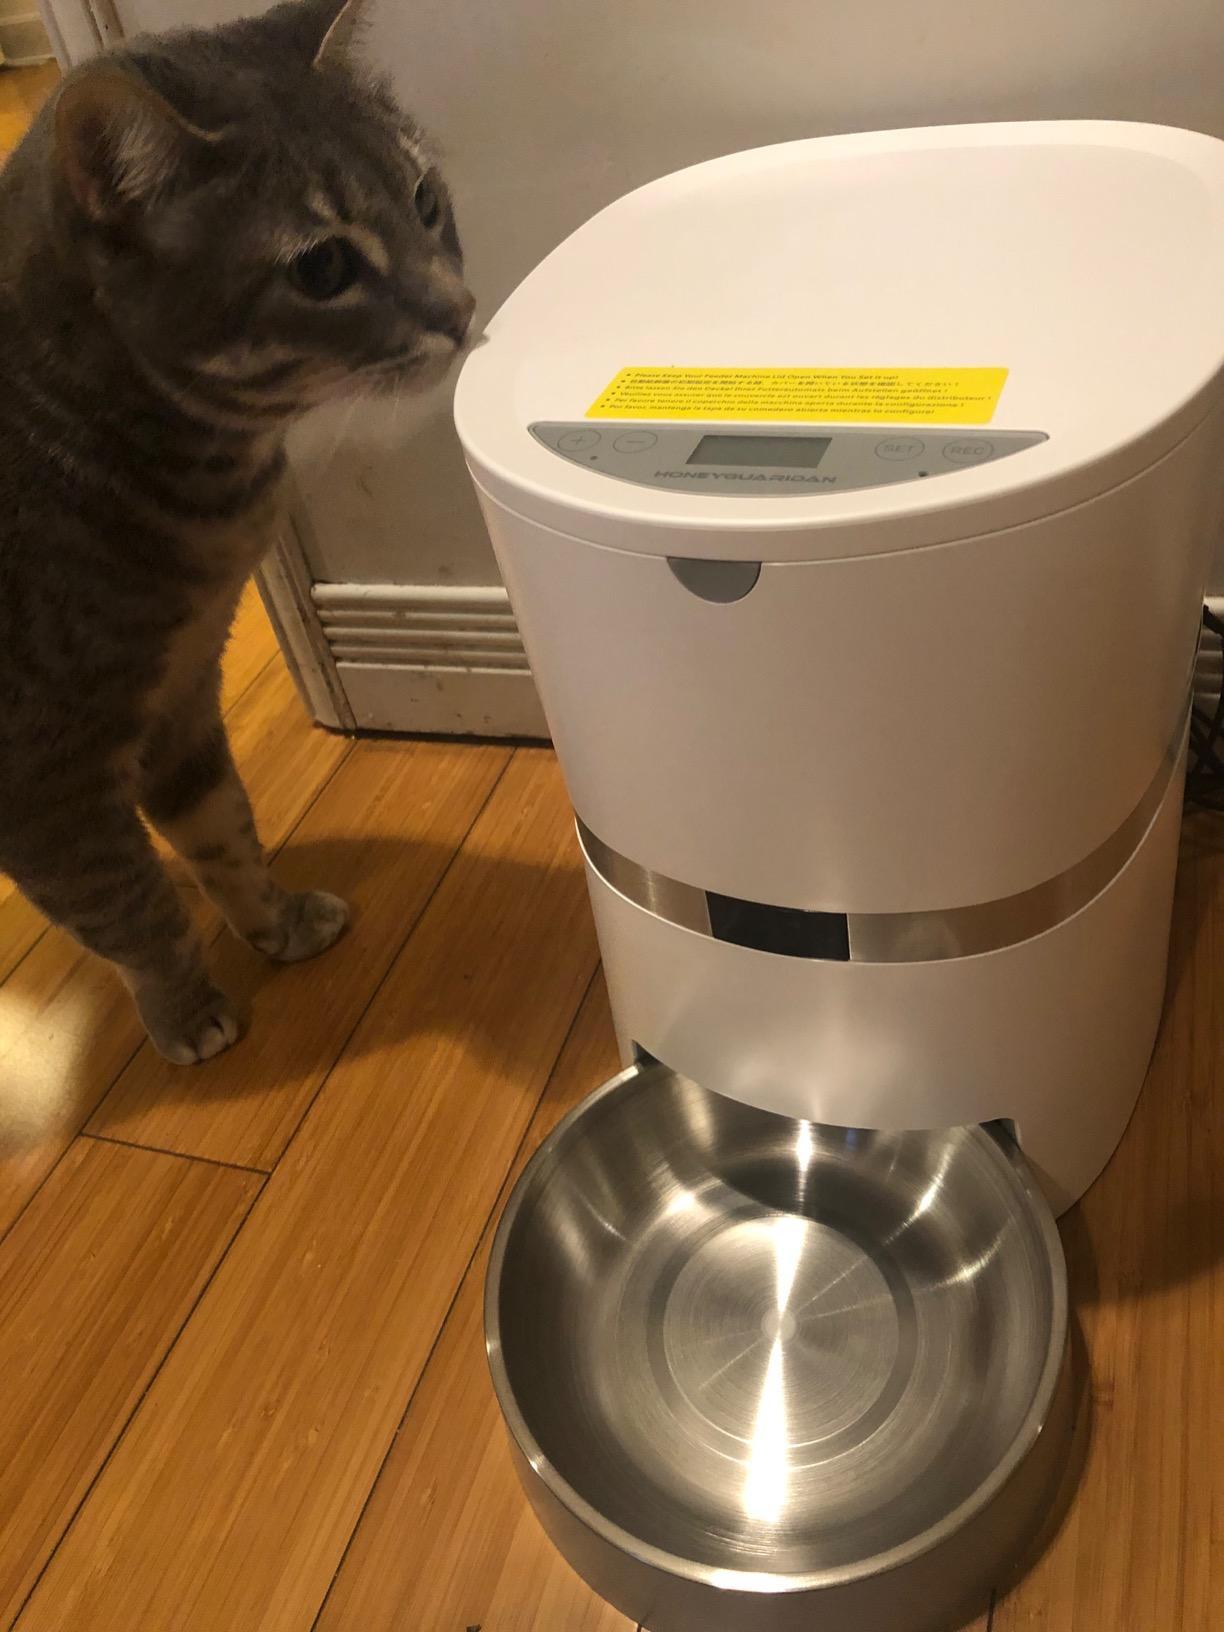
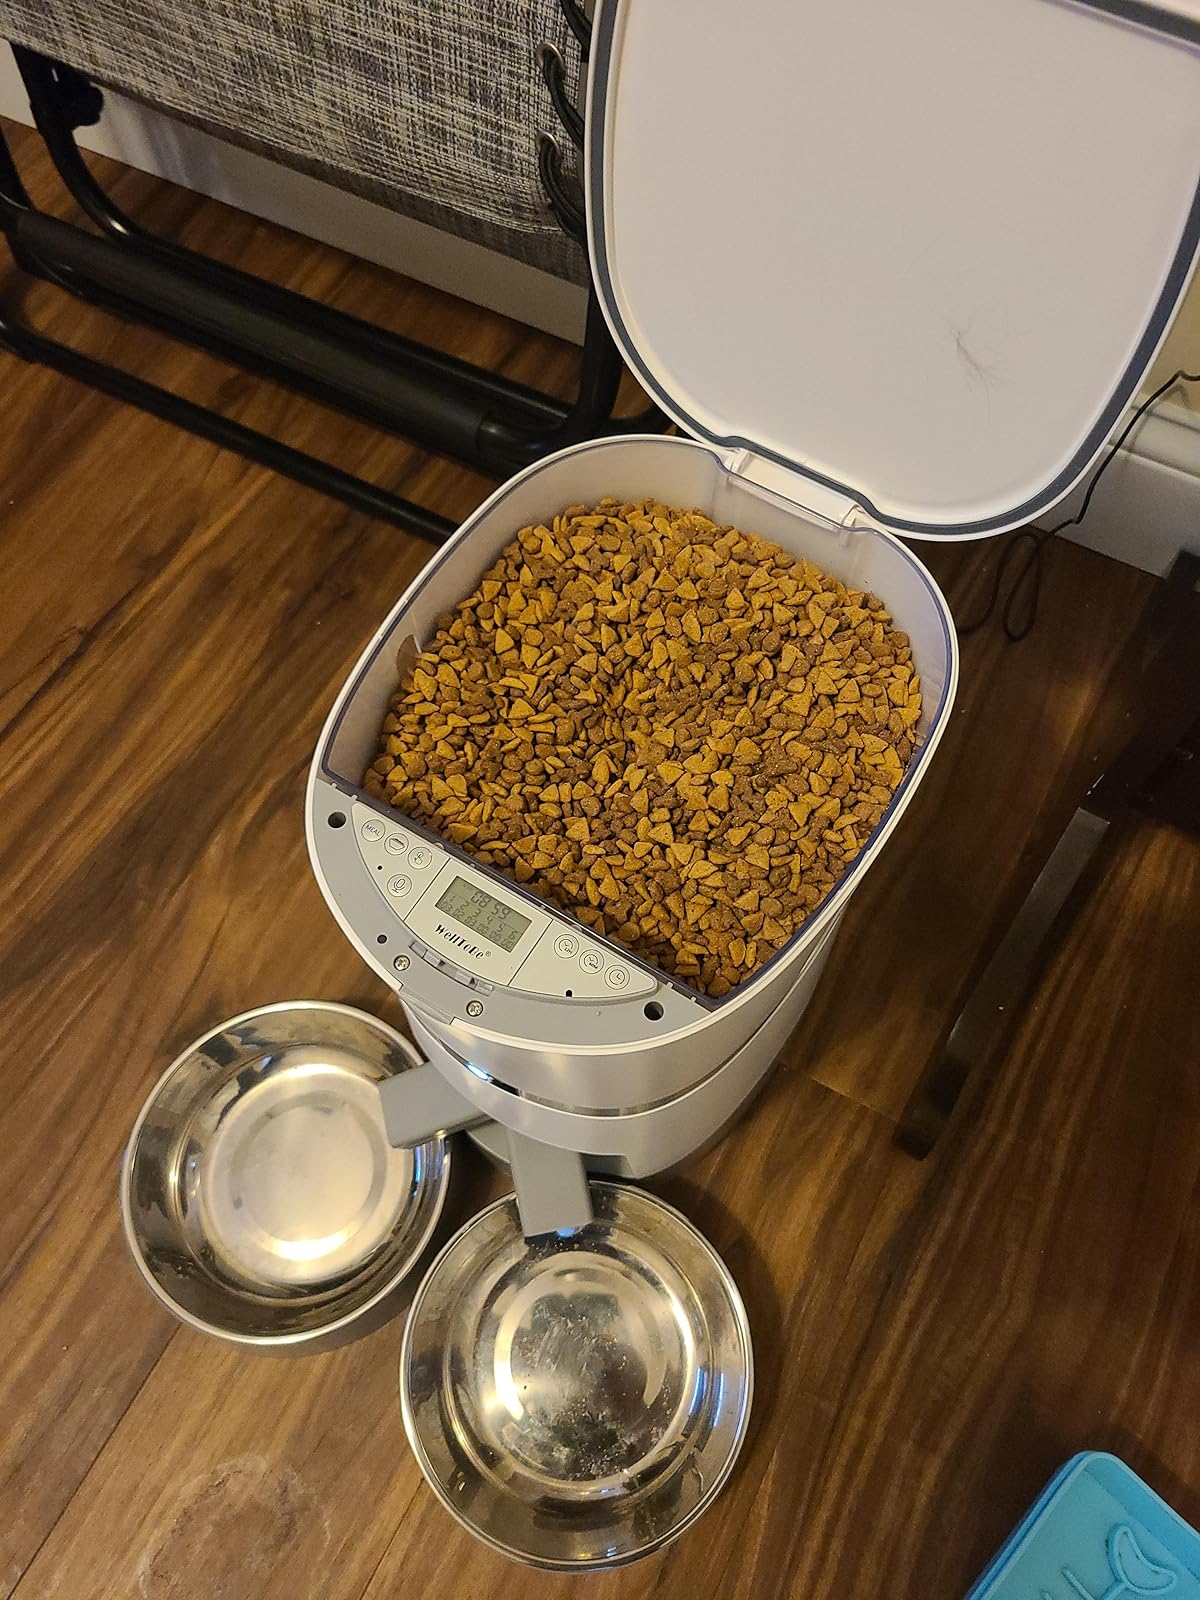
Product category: items_feeder
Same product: no